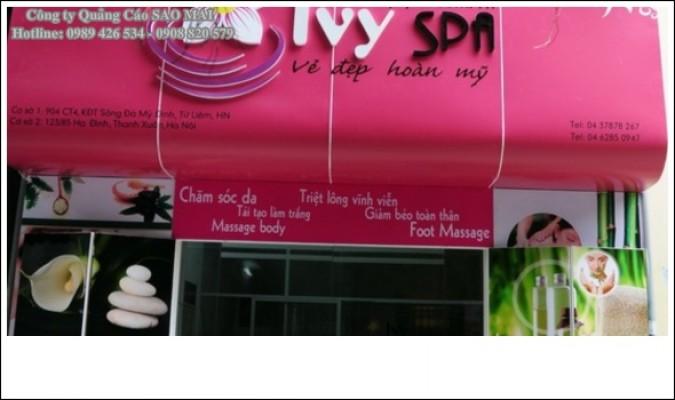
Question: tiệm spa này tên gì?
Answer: ivy spa